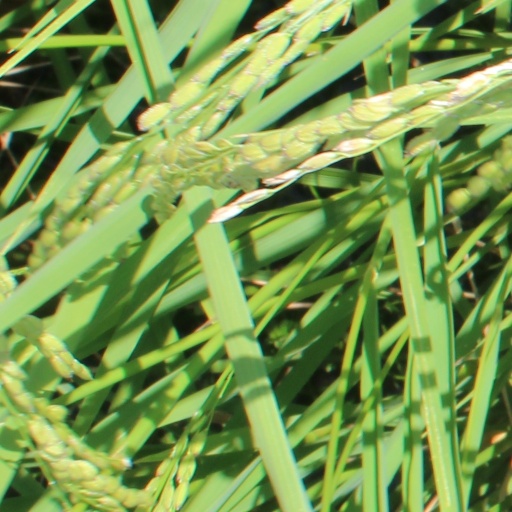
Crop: rice